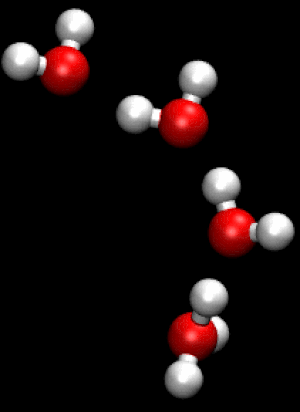
"Le mécanisme de Grotthuss est un mécanisme par lequel un proton en ""excès"" ou en défaut se transmet à travers les liaisons hydrogène des molécules d'eau ou autres liquides comportant des liaisons hydrogène, par la formation ou la rupture de liaisons covalentes.